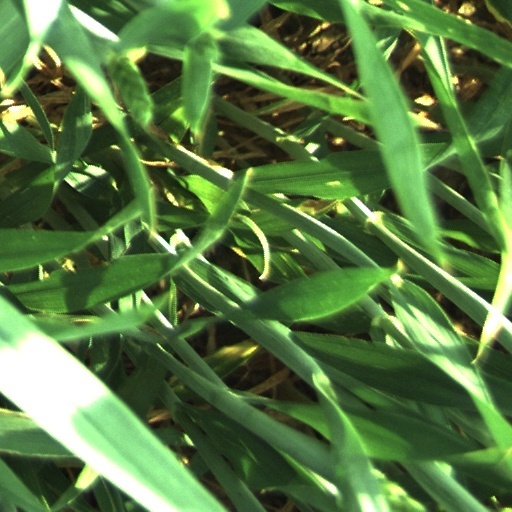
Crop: wheat